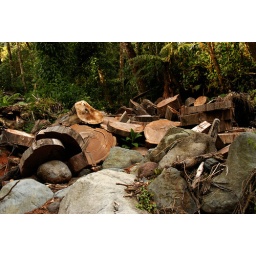
Near the river crossings were cross sections of huge trees (Photo by R. Cobb)